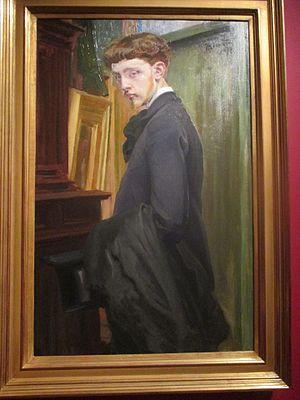
Albert Besnard (1849-1934): Portrait de Francis Jourdain (1876-1958), fils de Frantz Jourdain (1847-1933) architecte de La Samaritaine. Francis Jourdain assista Besnard dans ses décors. Peintre, il devint aussi céramiste et architecte d'intérieur. Huile sur toile (1892) présentée à l'exposition Besnard du Petit Palais de Paris d'octobre 2016 à janvier 2017. Collection particulière.
Francis Jourdain est un peintre, designer et dessinateur français.